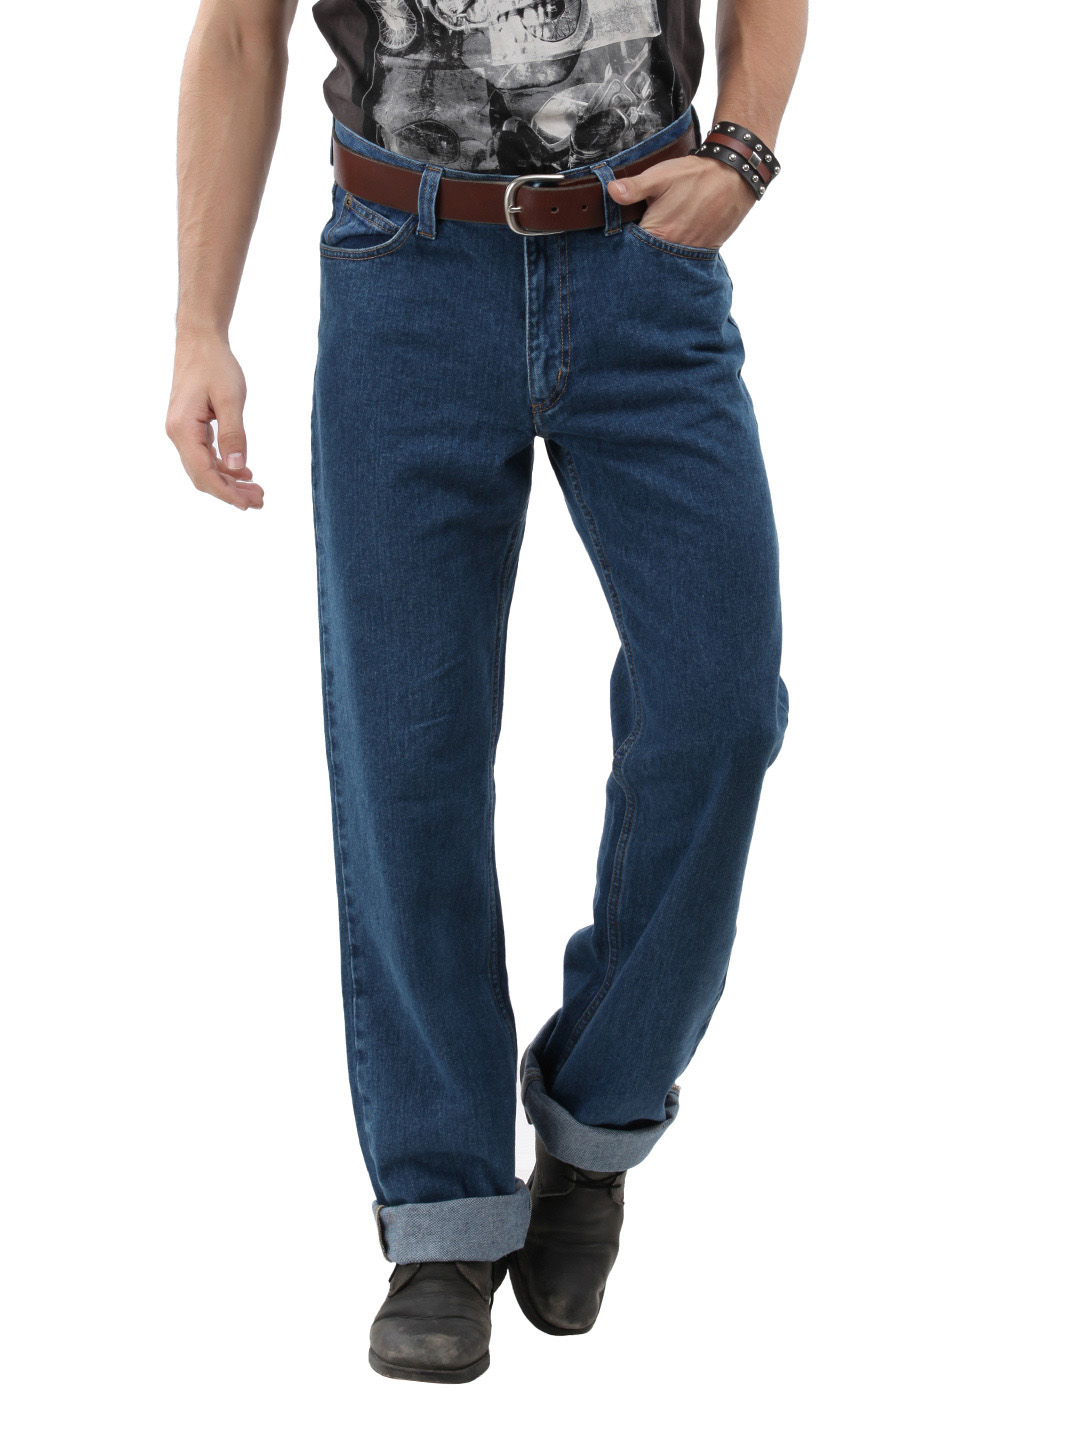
Lee Men Blue Chicago Fit Jeans
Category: Apparel / Bottomwear / Jeans
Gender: Men
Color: Blue
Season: Summer 2017
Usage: Casual